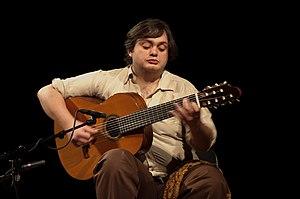
Yamandu Costa, Récital à la Maison de la Radio à Paris
Yamandu Costa, est un compositeur et guitariste brésilien né le 24 janvier 1980 à Passo Fundo, Rio Grande do Sul, Brésil.